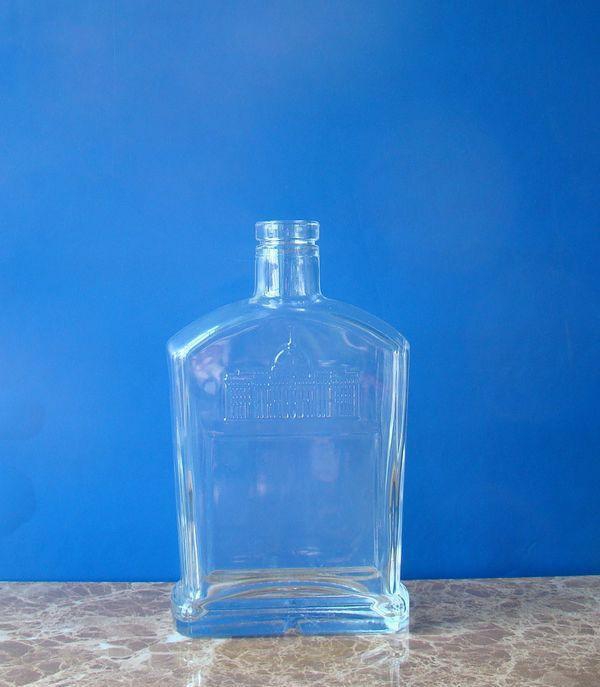
Waste category: glass